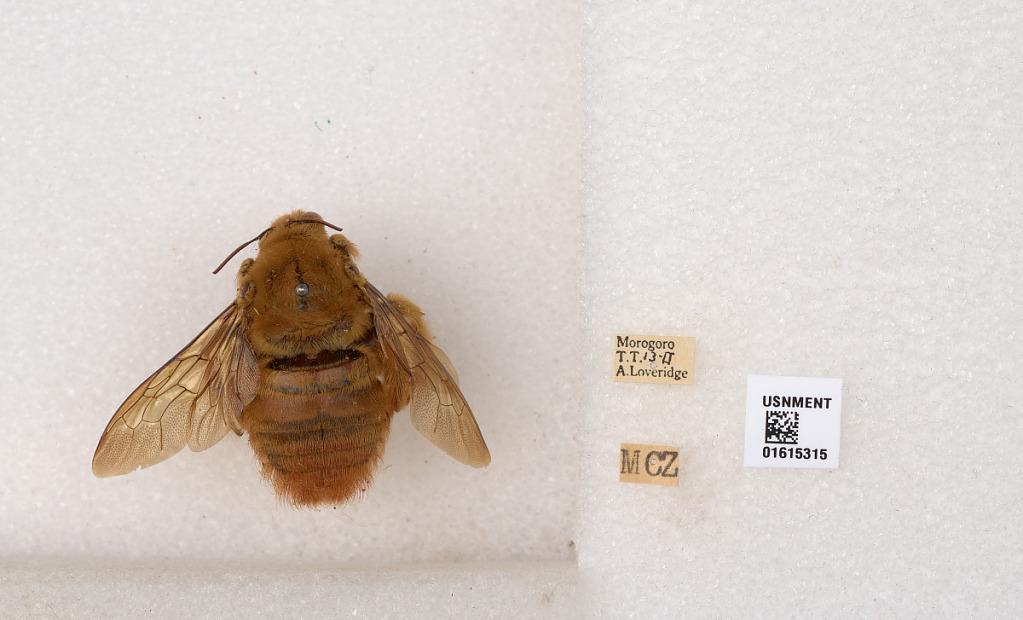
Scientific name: Xylocopa (Koptortosoma) nigrita (Fabricius)
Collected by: A. Loveridge
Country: Tanzania
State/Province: Morogoro
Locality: Morogoro